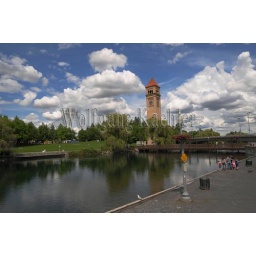
Usa, washington state, spokane, riverfront park with clock tower in background